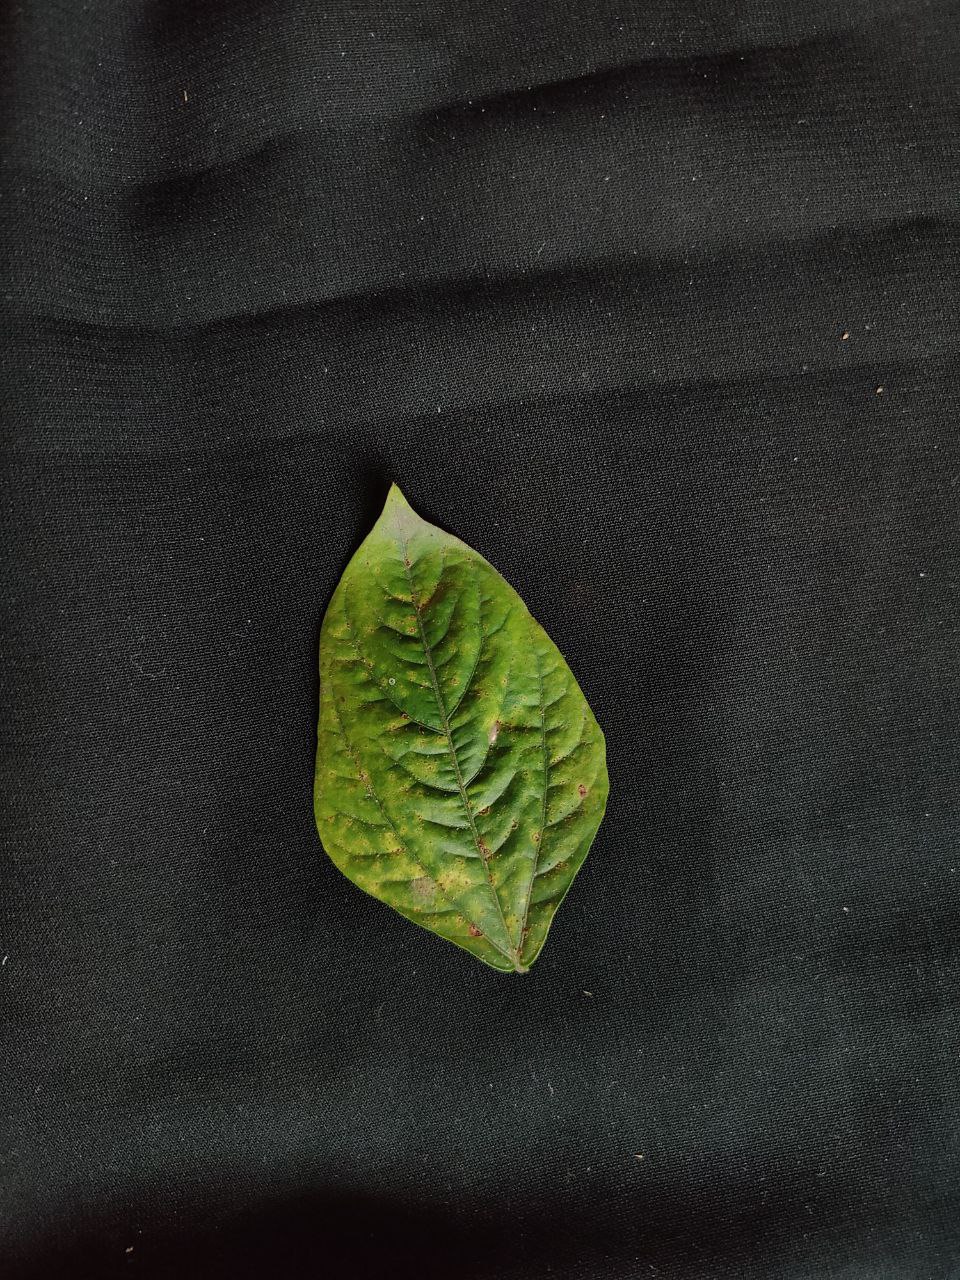
Crop: cowpea
Leaf condition: Septoria leaf spot